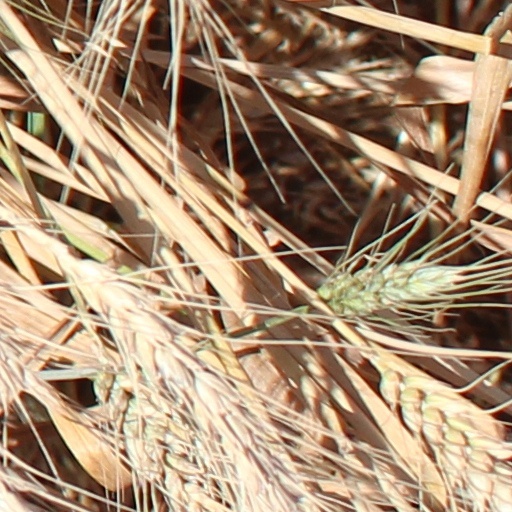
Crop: wheat